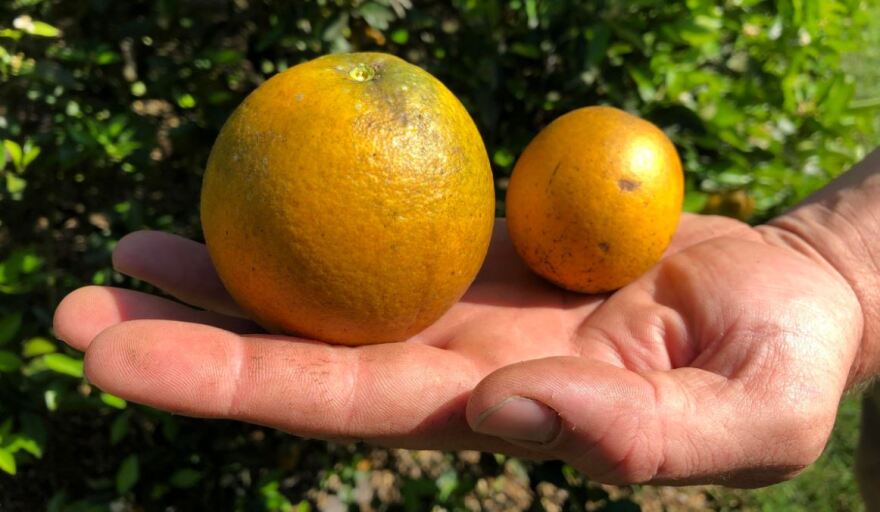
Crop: unknown
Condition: citrus_greening_disease